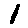
Label: 1